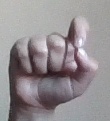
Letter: fa